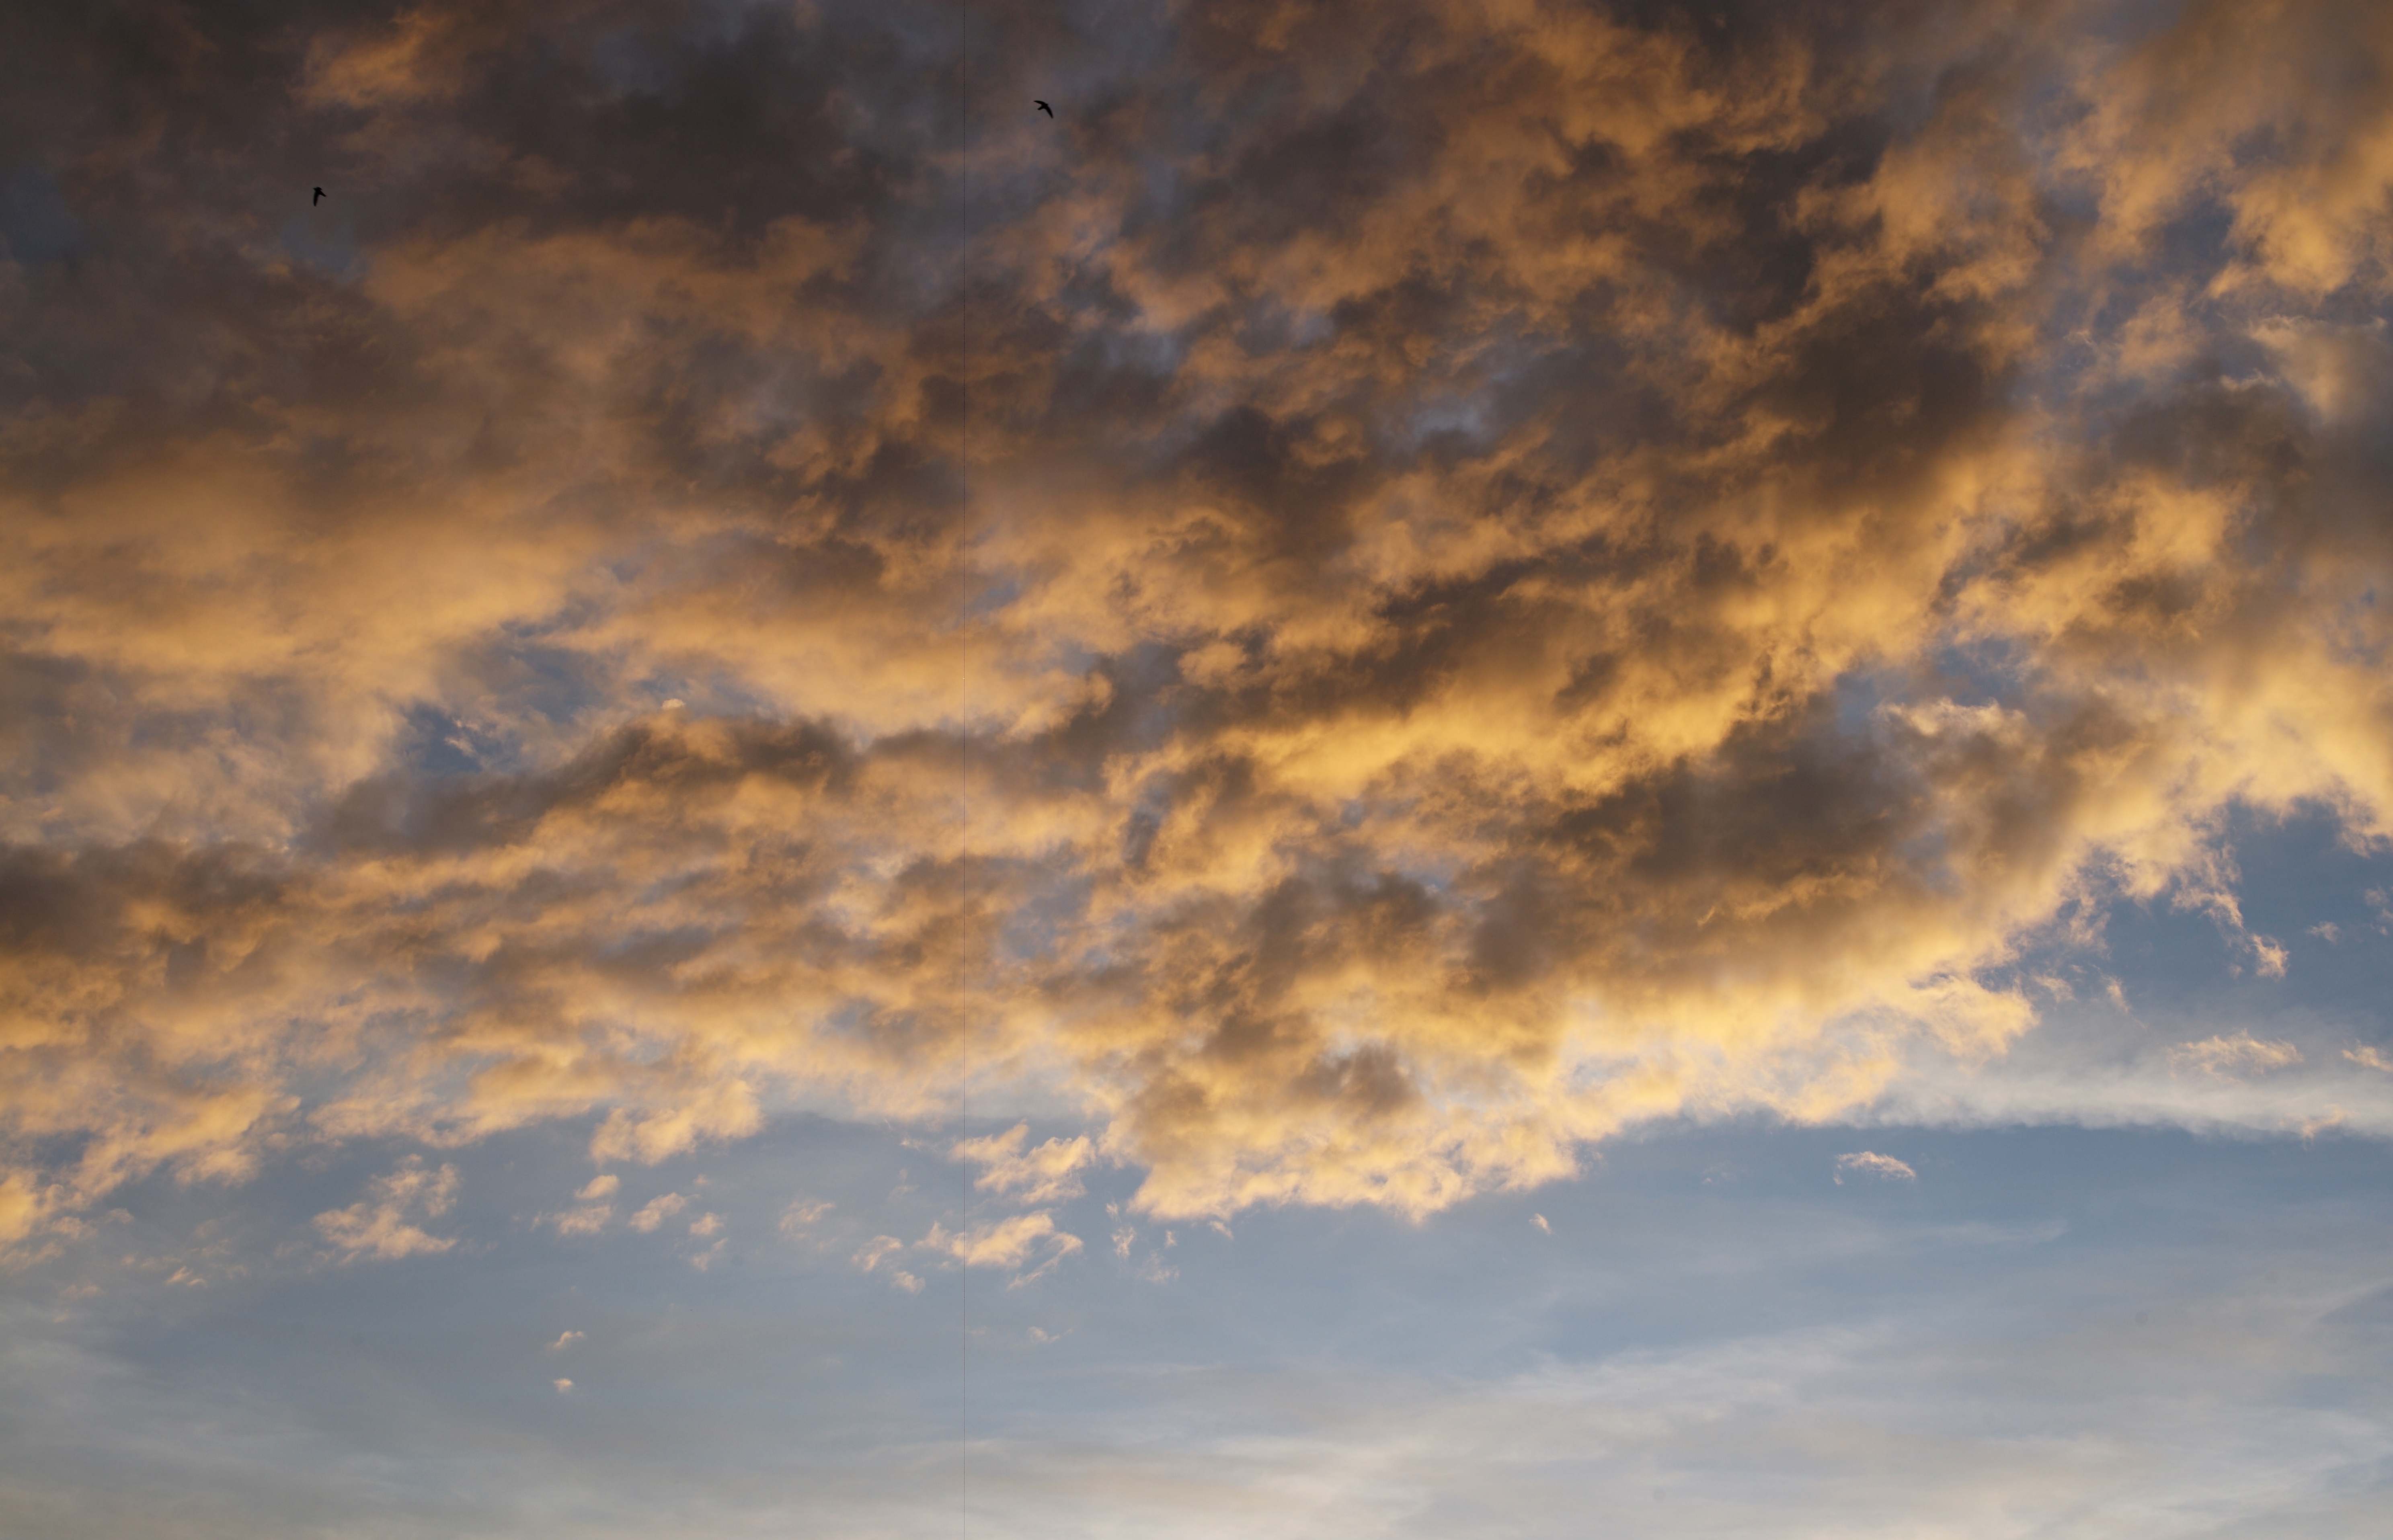
horizon, cloud, sky, sun, sunrise, sunset, sunlight, morning, dawn, atmosphere, dusk, daytime, evening, africa, cumulus, clouds, m, 50mm, f14, tanzania, leica, 240, summilux, typ, arusha, afterglow, meteorological phenomenon, red sky at morning